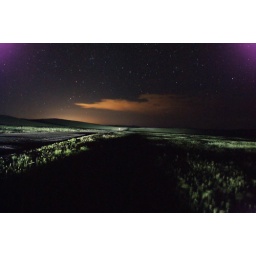
A car came by and helped with the grass lighting...